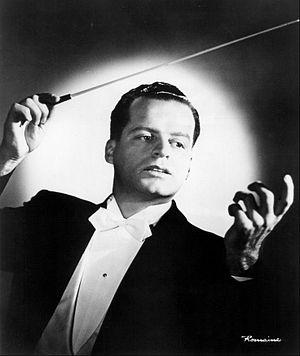
Carmen Dragon est un compositeur et acteur américain né le 28 juillet 1914 à Antioch, Californie, décédé le 28 mars 1984.